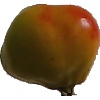
Label: Apple Red Yellow 2